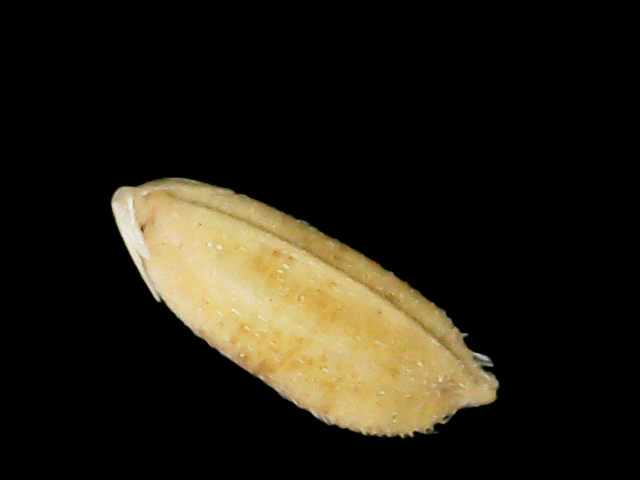
Rice variety: Bd33